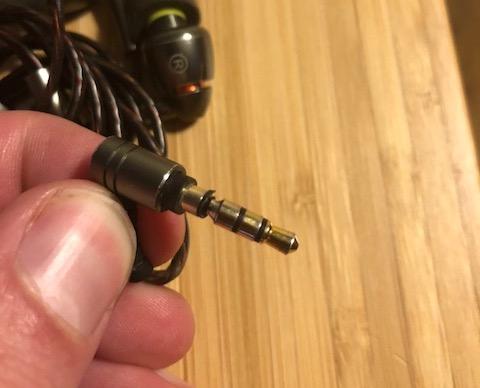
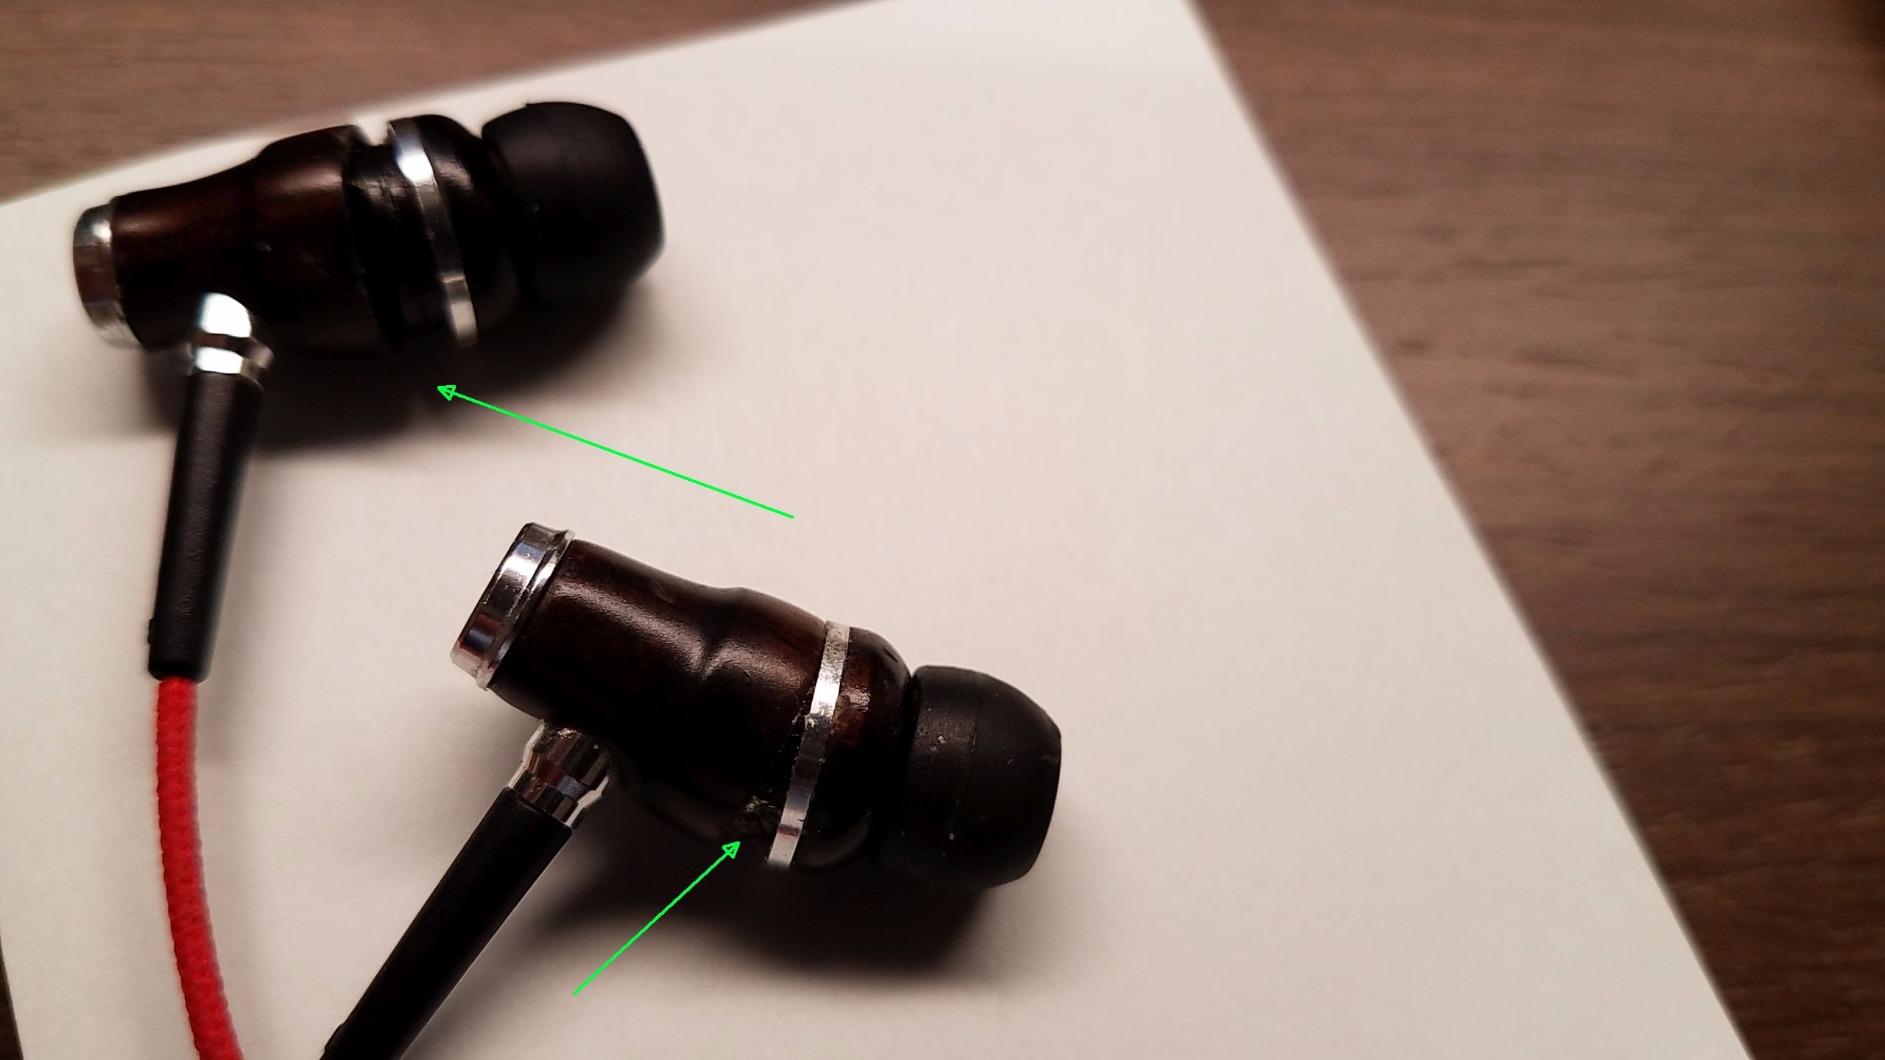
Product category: headphones
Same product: no